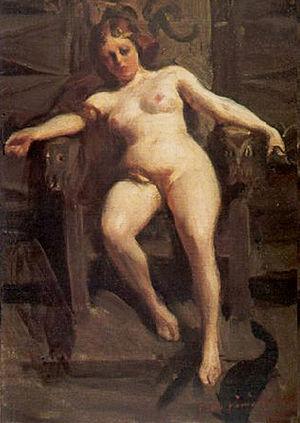
Freyja est une déesse majeure dans le paganisme germanique et nordique, où de nombreux contes l’impliquent ou la représentent. Néanmoins les meilleures sources documentées de cette tradition religieuse, la mythologie nordique, sont à prendre avec prudence car elles ont pu subir l'influence des représentations chrétiennes ou classiques. En effet, elles nous ont été transmises, en grande partie, par l'intermédiaire d'historiens médiévaux islandais, alors que l'île était convertie au christianisme depuis plus de deux siècles. La majorité de ces textes, issus de la tradition orale scandinave, ont été mis à l'écrit en Islande au XIIᵉ siècle et XIIIᵉ siècle par Snorri Sturluson sous l'influence chrétienne. Le culte et les pratiques rituelles associées à cette déesse sont de ce fait mal connus.